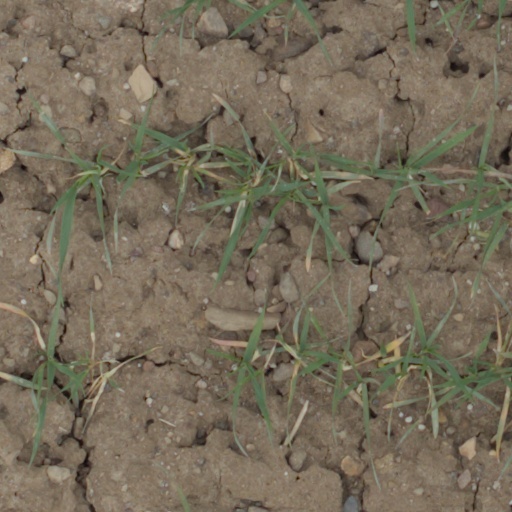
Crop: wheat